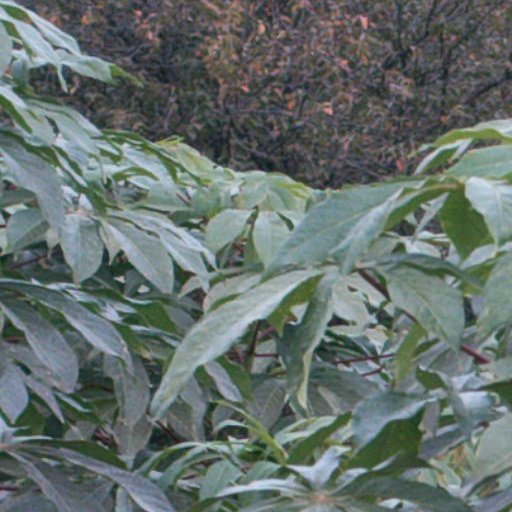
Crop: cassava